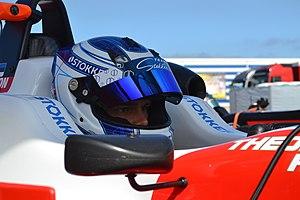
Ralf Aron, né le 21 mars 1998 à Tallinn, est un pilote automobile estonien. Depuis sa retraite en 2018, il est manager de Prema Powerteam en championnat d'Europe de Formule 3 régionale.